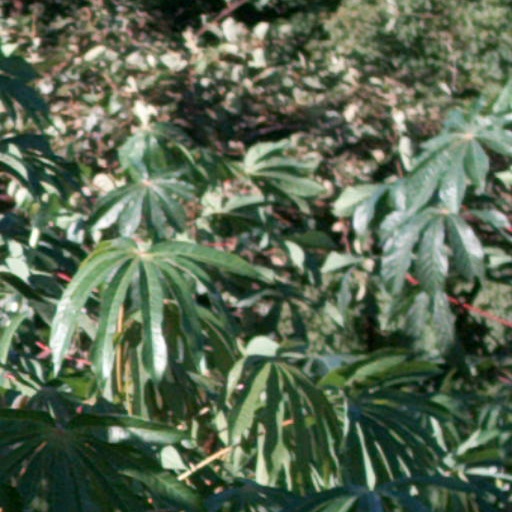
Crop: cassava